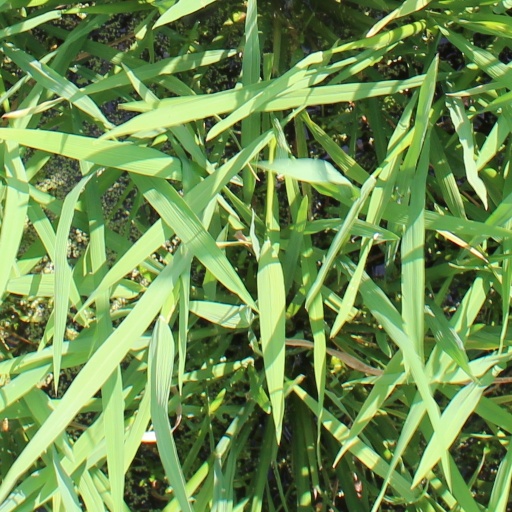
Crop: rice